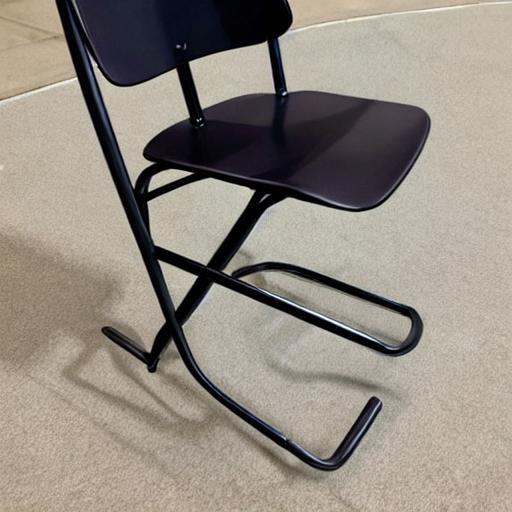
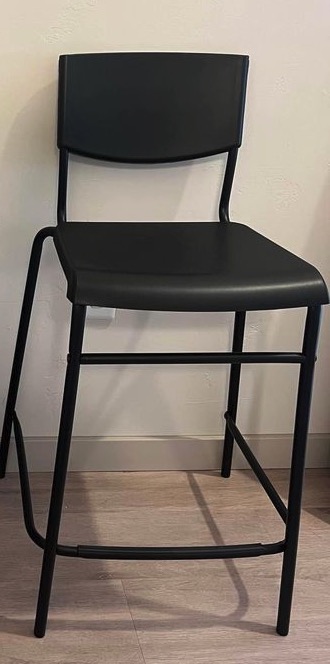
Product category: stool
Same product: no